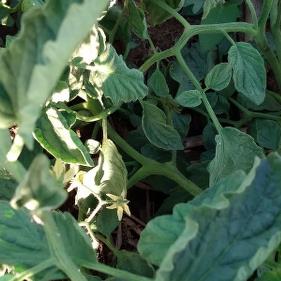
Crop: Tomato
Condition: virosis-d